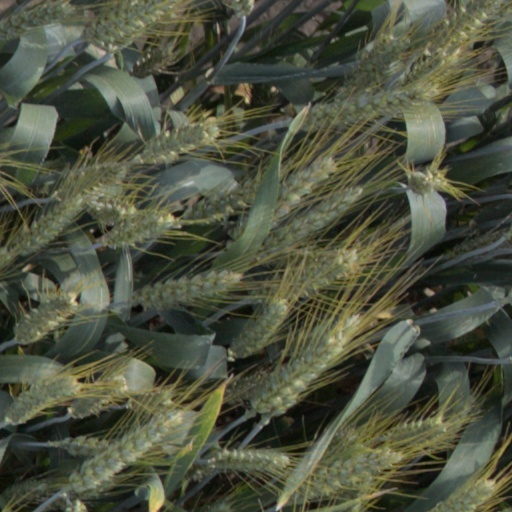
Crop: wheat